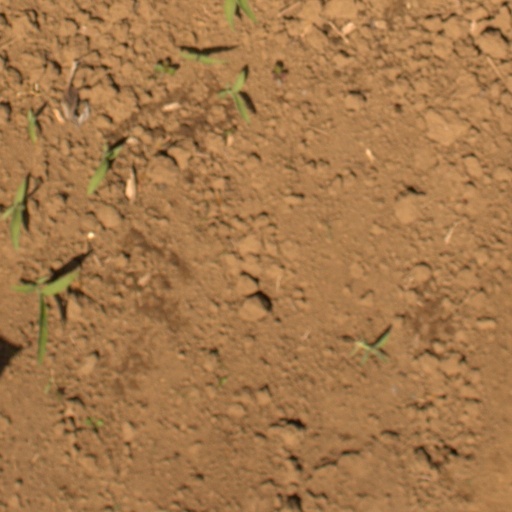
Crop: Jerusalem artichoke